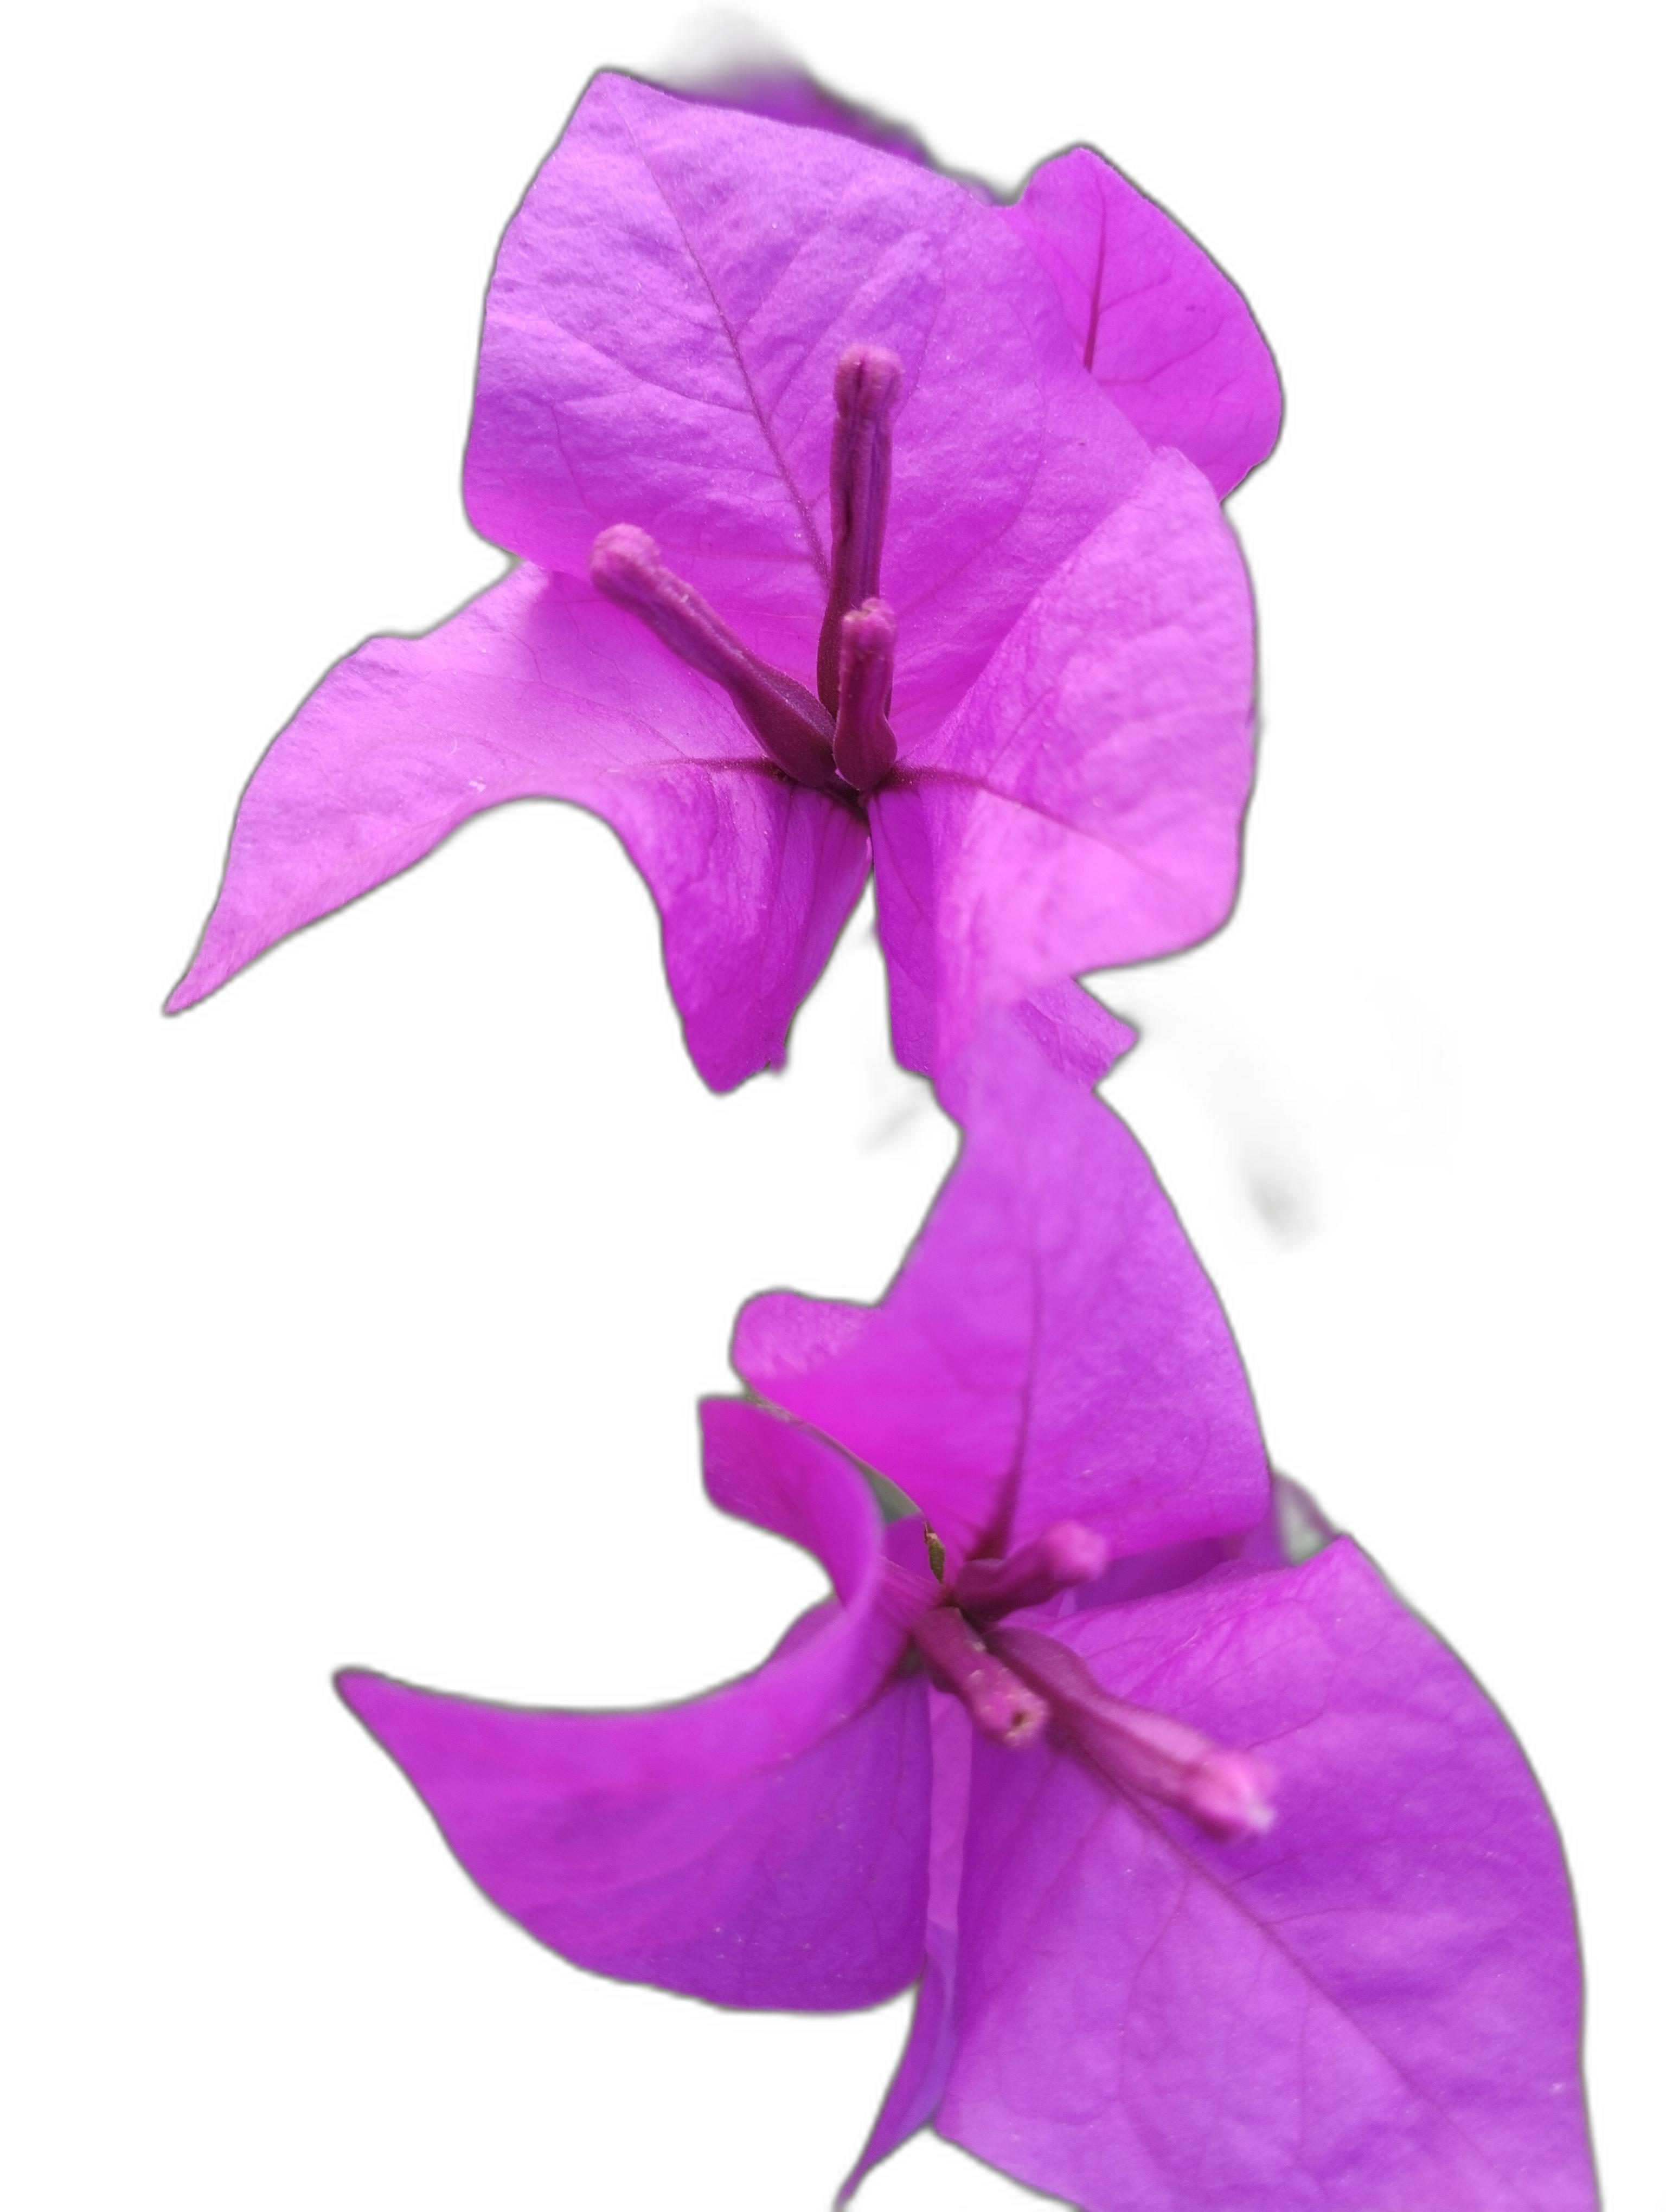
Label: Bougainvillea